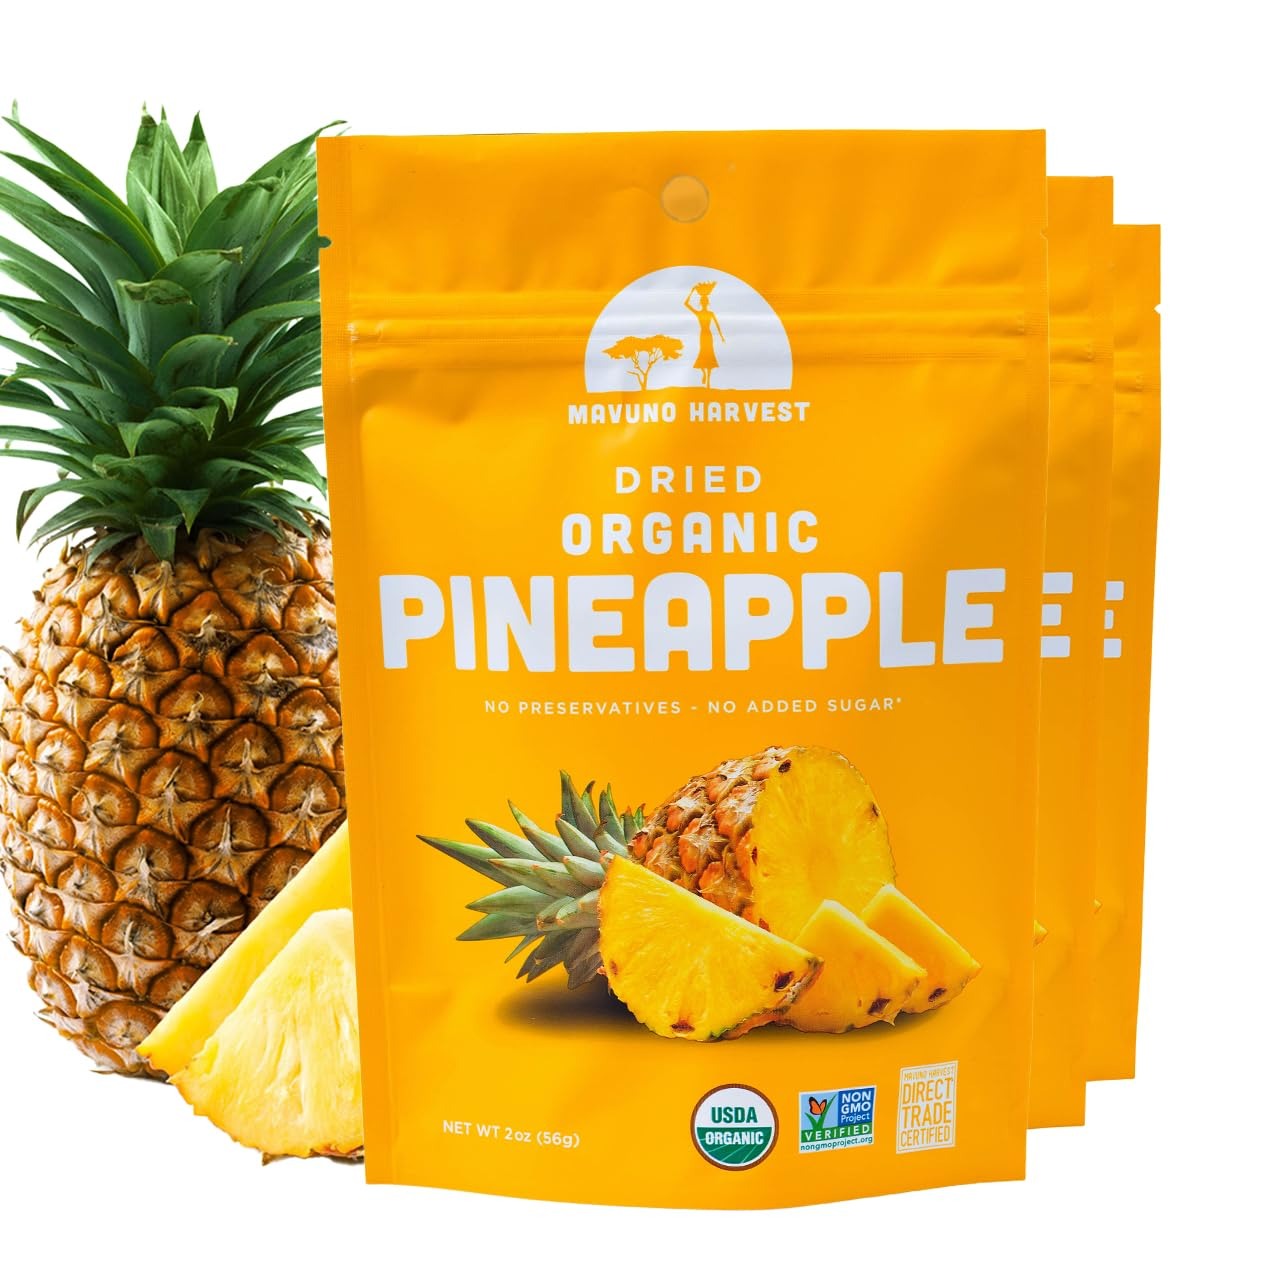
Item Name: Mavuno Harvest Pineapple Dried Fruit Snacks | Organic Dried Pineapple Chunks| Gluten Free Healthy Snacks for Kids and Adults | No Sugar Added, Vegan, Non GMO, Direct Trade | 2 Ounce, Pack of 3
Bullet Point 1: ORGANIC DRIED PINEAPPLE - Experience the taste of the tropics with our sweet, delicious, organic dried pineapple. Mavuno’s Organic Pineapple is the perfect healthy, nutrient-packed snack for when your mind and body just need that extra boost on-the-go!
Bullet Point 2: DRIED PINEAPPLE TREATS - We all just want a tasty, healthy snack to treat ourselves to. What could be better than a pack of sweet pineapple? High in fiber, potassium, and Vitamin C, enjoy each satisfying bite of nature’s mouthwatering gifts.
Bullet Point 3: SNACK PACK - Resealable snack pack keeps your dried fruit fresh and delicious, perfect for keeping in the car, taking to work, or giving the kids as the best school snack ever! When you want a grab ‘n go snack but don’t want the junk, Mavuno Harvest is the perfect choice.
Bullet Point 4: ALL NATURAL - Mavuno Harvest Dried Pineapple are USDA Organic, and completely natural, with no funky additives you can’t pronounce! Vegan, Gluten free, Non GMO Project Verified, and with no added sugar or preservatives, Organic Dried Pineapple is a natural snack that will leave you feeling full, refreshed and happy.
Bullet Point 5: MAVUNO HARVEST - Ethically sourced. Naturally delicious. Making a difference with every bite. Mavuno Harvest partners directly with rural farmers in Ghana to avoid waste and sell their full harvest. Grown with care and love by rural African farming communities, Direct Trade practices help African farmers build sustainable businesses that positively impact their communities.
Value: 6.0
Unit: Ounce

Price: 3.49